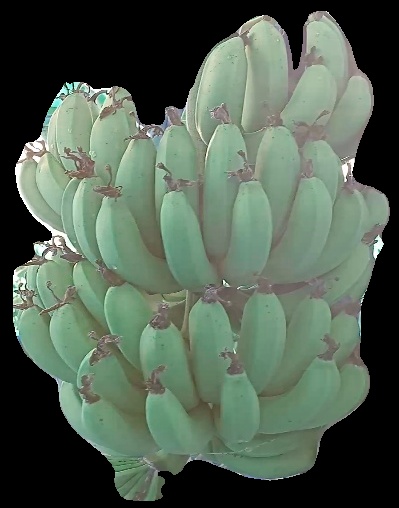
Variety: pachbale
Grade: grade1